The Visitor (Star Trek: Deep Space Nine)

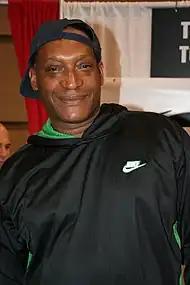
Tony Todd was praised for his performance as the adult Jake Sisko

The script was written by Michael Taylor, who would later join the writing staff until "Star Trek: Deep Space Nine"s conclusion; once finished, he moved on to help write "" during its final three seasons. He also co-wrote "In the Pale Moonlight", another critically acclaimed episode of "Deep Space Nine". Showrunner Ira Steven Behr noted that the everlasting love in the episode was not a romance, but something altogether more relatable: the devotion of a son to his father.